Kluge House

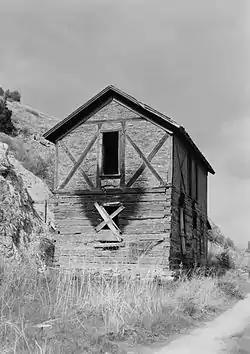
Kluge House in July 1965

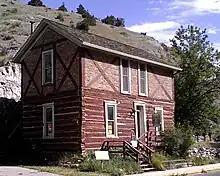
Kluge House in 2012

Kluge House, also known as Maverick House, is a rare example of Silesian fachwerk, log and half-timber construction, located in Helena, Montana. In mid-1964 the home was almost destroyed as a fire hazard as it had fallen into disrepair and transients were living in it. A shed is attached to the north side of the house. The second floor was built in 1882. Prior to that Kluge had apparently done significant work on the original cabin's first floor, which has hewn squared logs. The second floor is half-timber filled in with bricks. The second floor diagonal logs brace the framing logs. The overall dimensions of the house are 30'-11" x 16'-4" with a foundation of stone found locally. There are front and rear doors on the first floor. The front door is asymmetrically located and the rear door is near a corner. The second floor is reached only via an exterior staircase. The house has a brick fireplace. The first floor has an entrance vestibule and two rooms of dissimilar size. The smaller room has a hatch leading to a cellar. The second floor has a floor plan that is very similar to that of the first floor but it is reversed, i.e., two rooms and a vestibule. Floors are wooden.